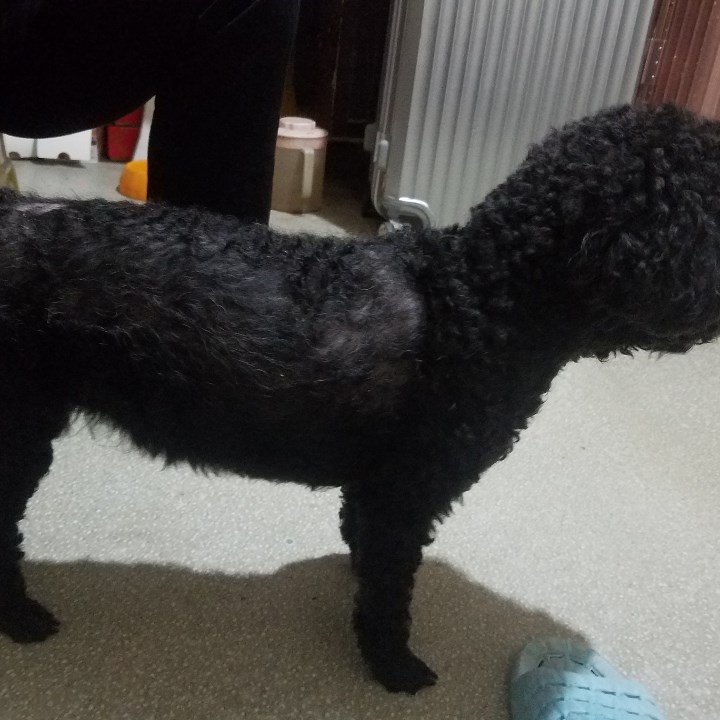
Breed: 2925-n000114-toy_poodle